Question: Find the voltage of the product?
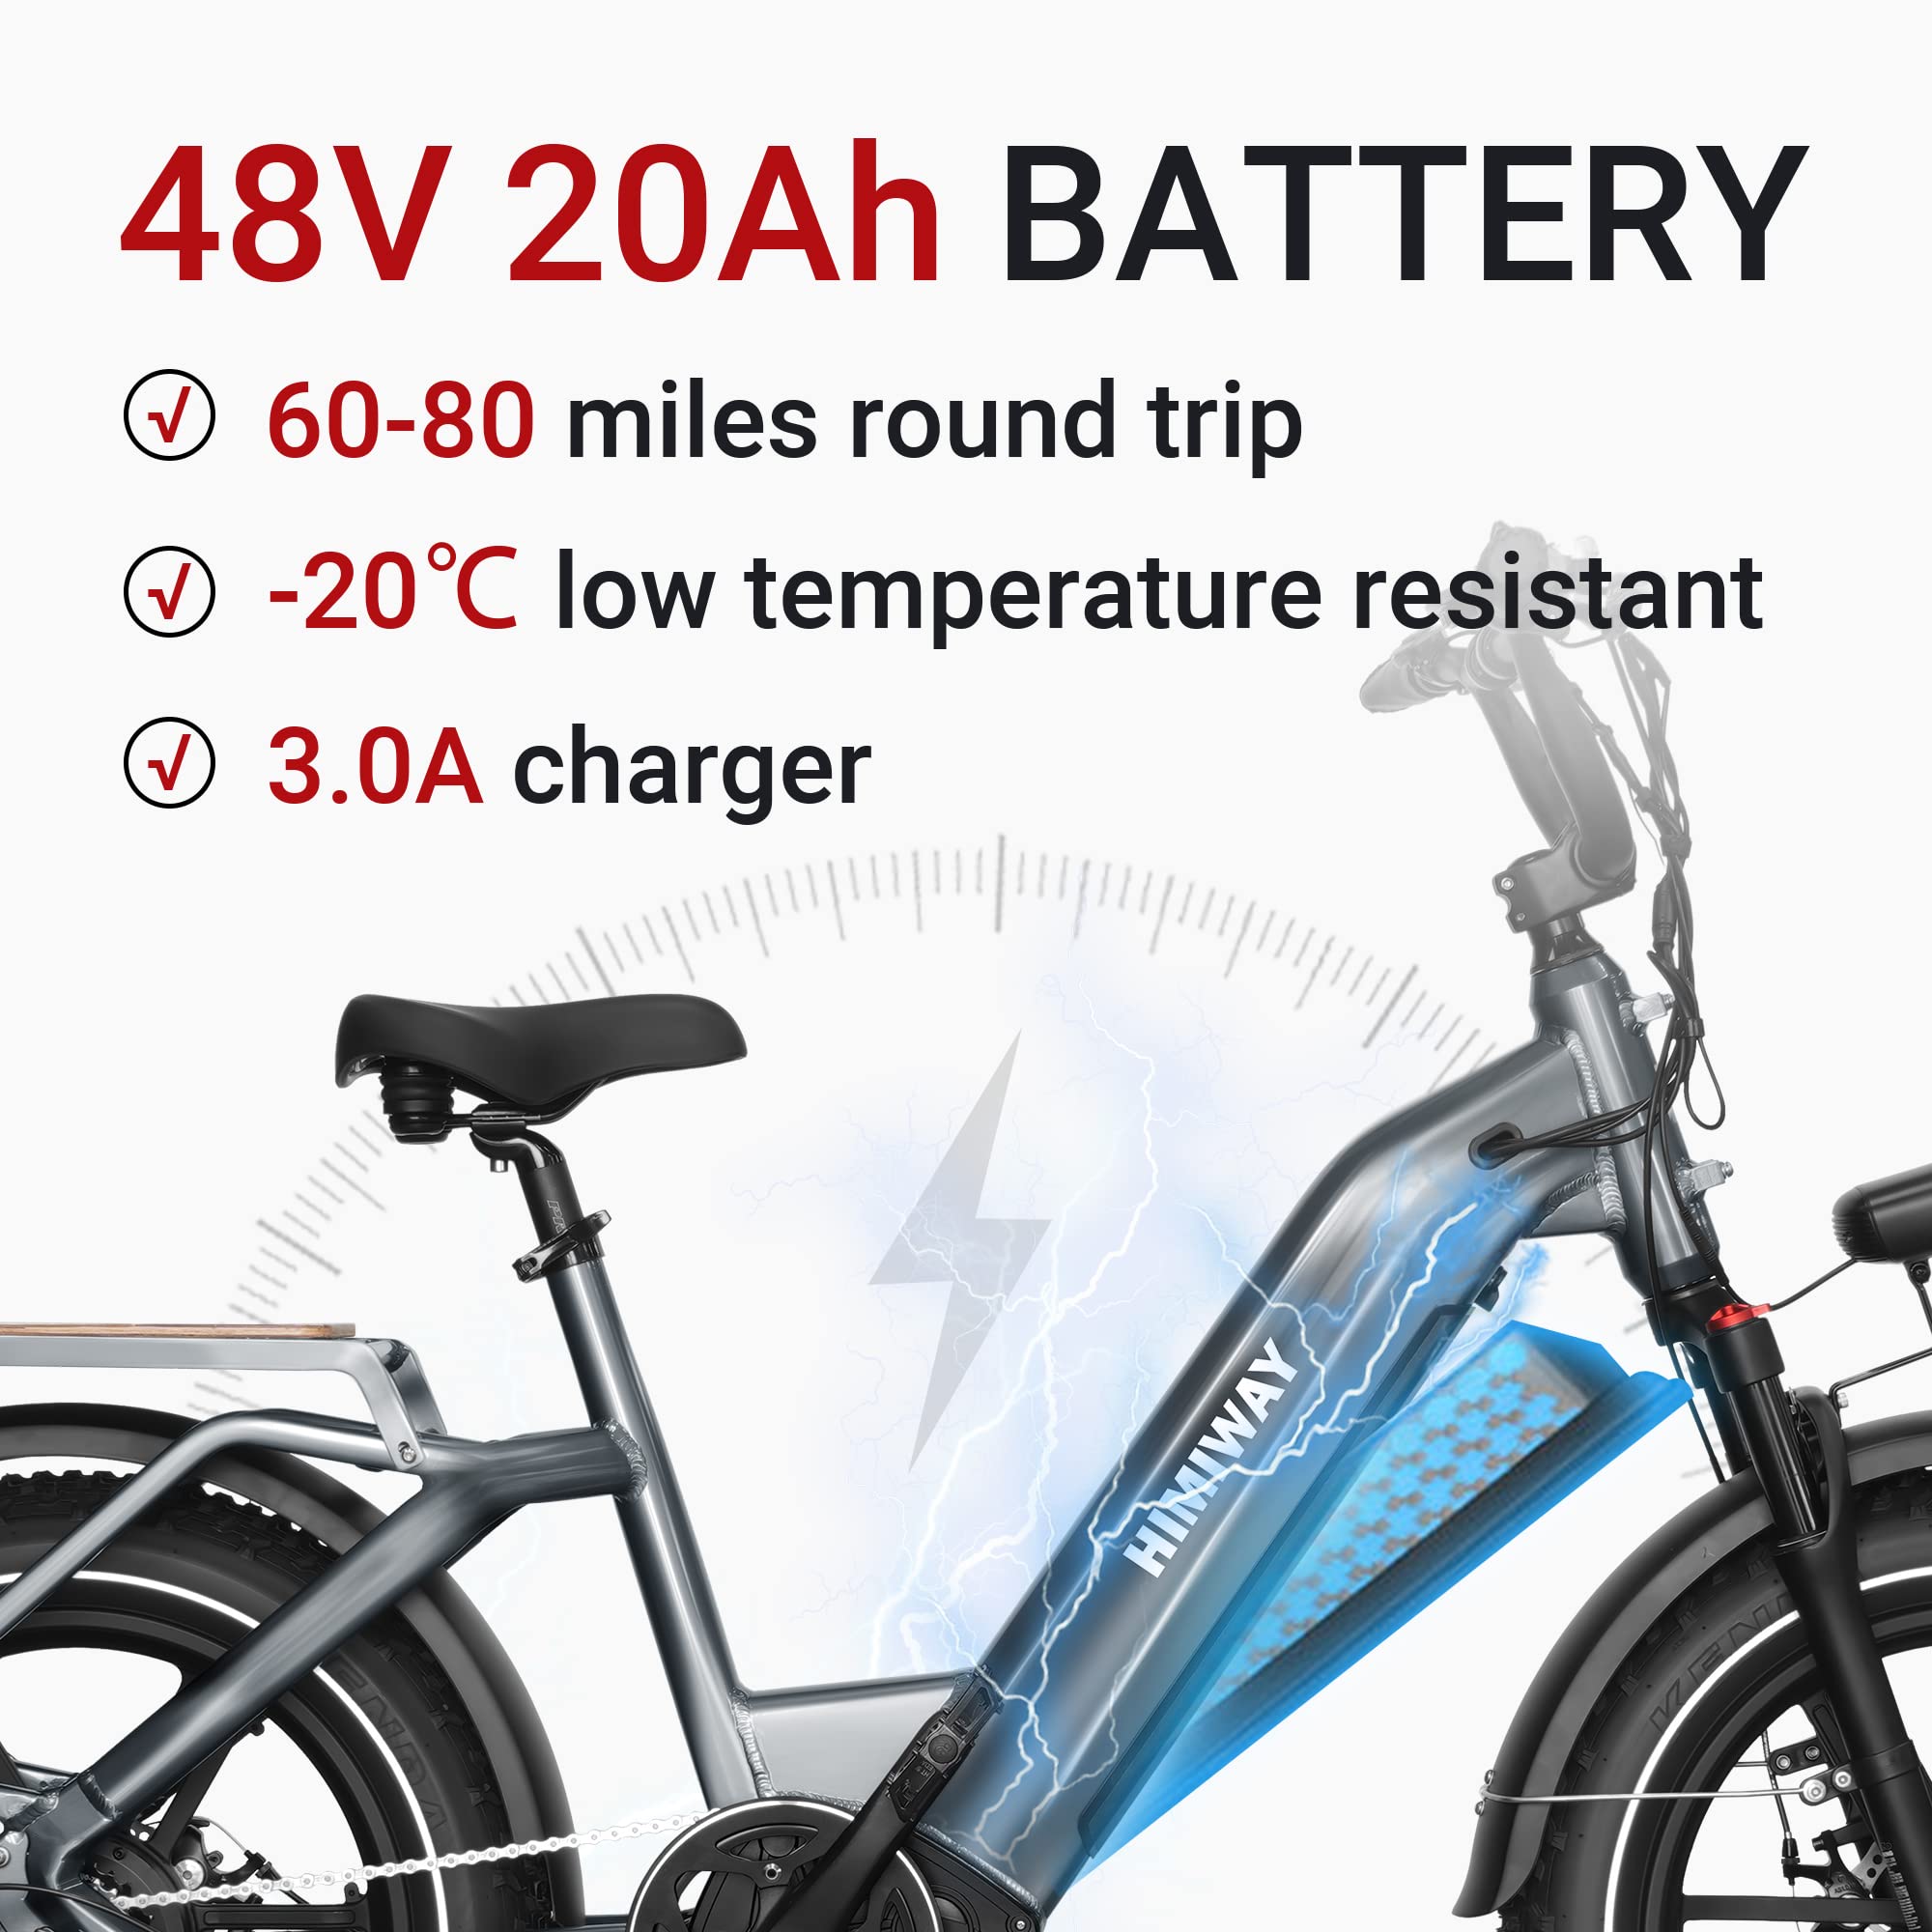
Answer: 48.0 volt